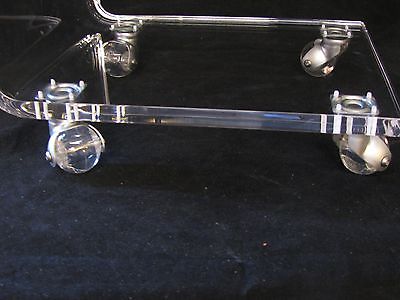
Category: table